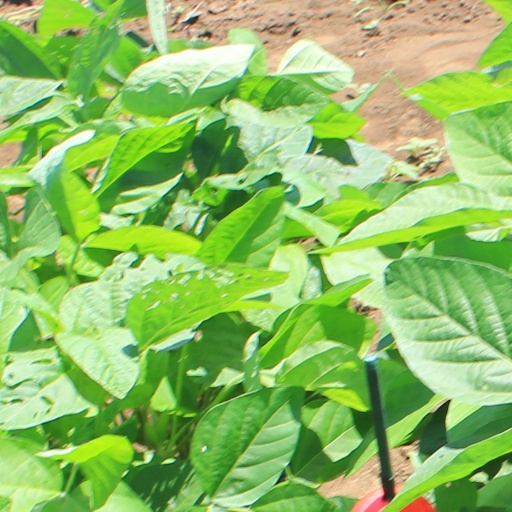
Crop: soybean